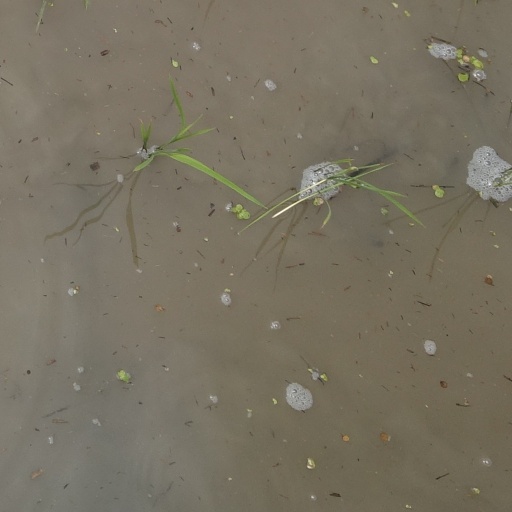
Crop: rice